Holymoorside and Walton

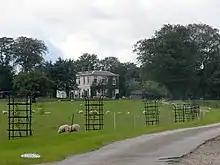
Walton Lodge

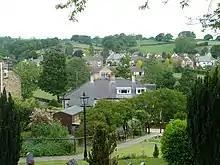
Holymoorside - view from churchyard

It is in area, in height and in width, spanning across all the western edge of the North East Derbyshire district, fitting between Chesterfield and the Derbyshire Dales districts. The parish lies in the west of the district and central portion of Derbyshire county. The parish is roughly bounded by land features such as an unnamed tributary of the River Hipper to the north, Hipper Sick brook and Syda Lane to the west, Birdholme Brook to the east, and the A632, B5057 roads and River Hipper to the south.